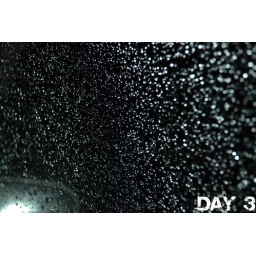
Those rainy days where the sky stays gray the entire day and your socks get wet from walking in the rain.